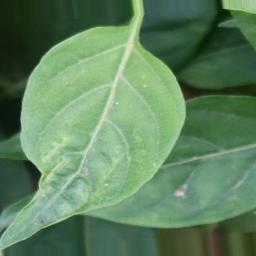
Label: healthy